Rom Harré

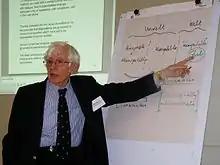
Harré in Tartu (2011)

Horace Romano "Rom" Harré (18 December 1927 – 17 October 2019) was a New Zealand-British philosopher and psychologist.